Travis Diener

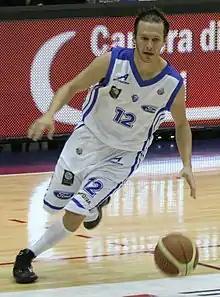
Diener with Dinamo Sassari in 2010

Travis Lyle Diener (born March 1, 1982) is an American-Italian former professional basketball player who last played for Vanoli Cremona in the Italian Lega Basket Serie A (LBA). He also holds Italian citizenship, and has played for the Italian national team at EuroBasket 2013.